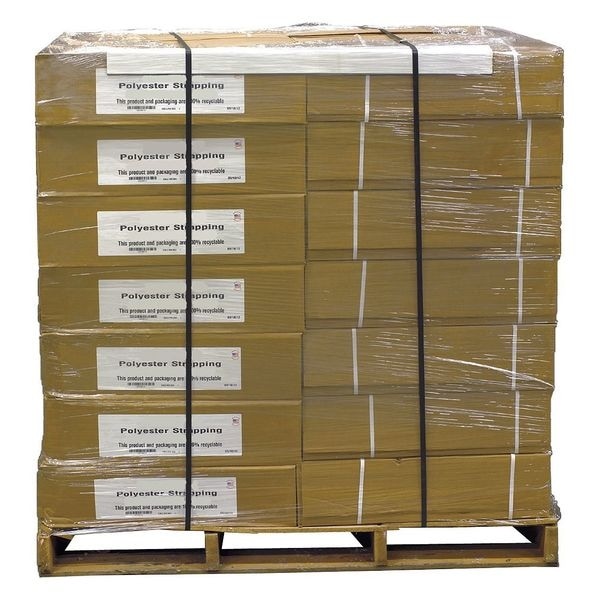
Strapping, Polyester, 4000 ft. L, PK28
Plastic Strapping, Strapping Application Heavy Duty, Strapping Grade Hand Strapping, Strapping Width 5/8 in, Thickness 0.04 in, Break Strength 1,500 lb, Overall Length 4000 ft, Core Diameter 16 in, Core Width 6 in, Strapping Finish Waxed, Color Black, Package Quantity 28 graingerSKU: , mscSKU: , zoro_no: G9879834, mongo_id: 65bbe6903aaddbd5a903b34f
Brand: Zoro Select
Category: Business & Industrial > Manufacturing > Packaging Machines > Strapping Machines